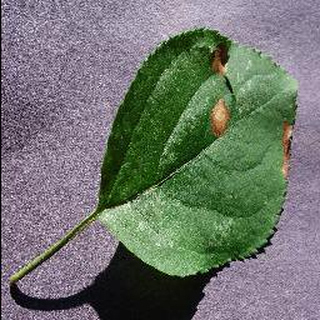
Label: apple_black_rot